Drop point

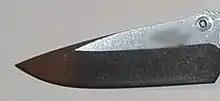
Drop point knife blade

Drop point is a style of knife blade that slopes on the spine of the blade from the handle of the knife to the tip of the blade. This allows the spine of the blade (where the blade is thicker, and thus stronger) to continue forward to the tip of the blade. This way the point is also aligned with the center axis of the knife, eliminating any pitch momentum when stabbing.